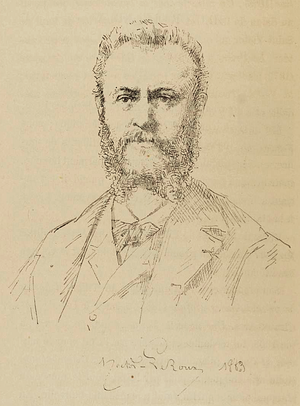
Louis Hector Leroux, né le 27 décembre 1829 à Verdun et mort le 11 novembre 1900 à Angers, est un peintre français.